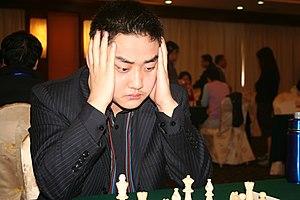
Wang Yue, né le 31 mars 1987, est un joueur d'échecs chinois. Grand maître international depuis 2004, il a remporté deux fois le championnat de Chine.